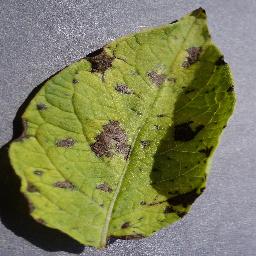
Etiqueta: Tizon_Temprano